Des Moines Women's Club

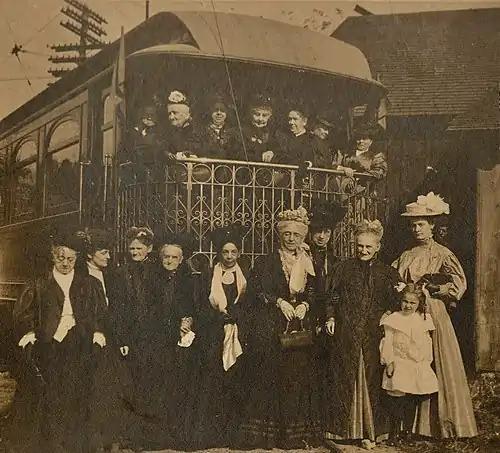
Des Moines Women's Club Members and Trolley

The Hoyt Sherman Mansion was acquired by the club from the City of Des Moines in 1907 for $1 a year. At that time the club completely refurnished the house which had been emptied and used for two years by the Sisters of Mercy as a 52 bed hospital. The club built new additions to the house, first, the gallery room for its growing art collection and then in 1923, for $10,000, the club added the Byers Room to house the collection of paintings, artifacts and furnishings donated by the Major Samual Hawkins Marshall Byers family.